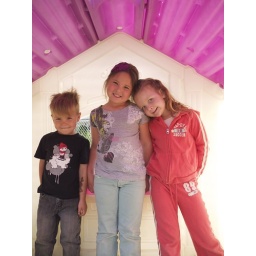
playing in the pink house